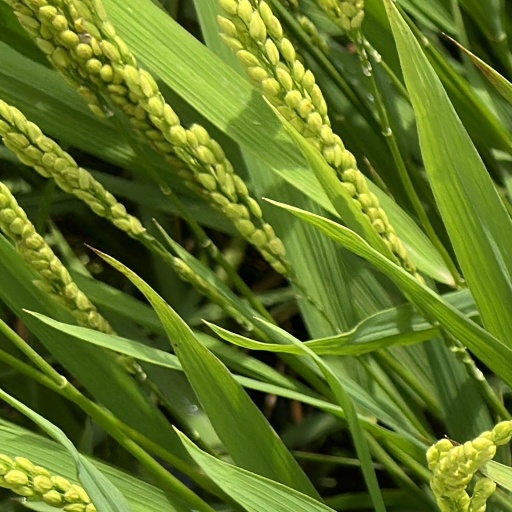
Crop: rice